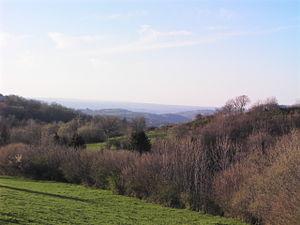
Valette (Cantal)
Valette est une commune française, située dans le département du Cantal en région Auvergne-Rhône-Alpes.